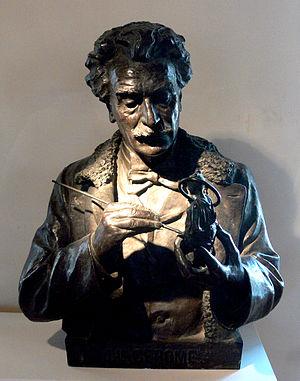
Léopold Bernstamm, Buste de J.-L. Gérôme polychromant Tanagra, 1897, Vesoul, musée Georges-Garret,